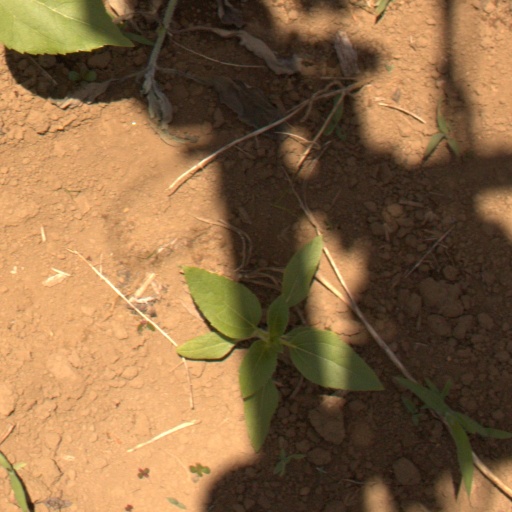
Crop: Jerusalem artichoke